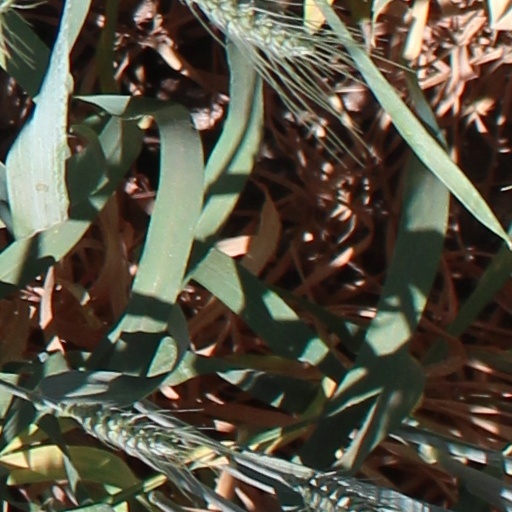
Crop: wheat